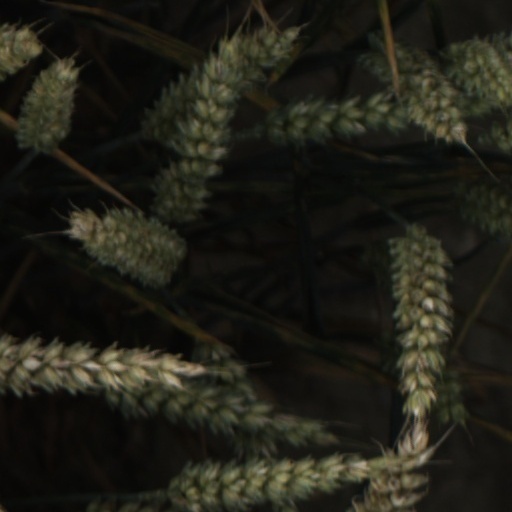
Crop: wheat